Marzocco

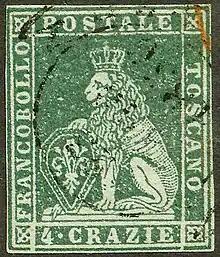
The "Marzocco" was crowned on Tuscany's first postage stamp, 1851.

The original that had stood since (perhaps) 1377, and is now lost, appears to have been similar to Donatello's in design, though it was fully gilded and may have crouched over a submissive wolf representing Florence's great rival Siena. It can be seen in the background of several paintings and prints, though by the time it was replaced it was so worn that (being only medieval, not classical) it was not considered worth keeping, and disappeared. About 1460 it was given a richly sculptural socle with double baluster-like motifs at the corners. The "ringhiera", once a platform from which the "Signoria" addressed the people, then a focus for popular tumult, was removed at the same time as the statue was replaced by Donatello's on a pedestal in 1812.